Hollow Earth

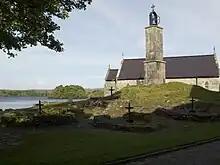
Chapel, bell tower and penitential beds on Station Island. The bell tower stands on a mound that is the site of a cave which, according to various myths, is an entrance to a place of purgatory inside the Earth. The cave has been closed since October 25, 1632.

In Celtic mythology there is a legend of a cave called "Cruachan", also known as "Ireland's gate to Hell", a mythical and ancient cave from which strange creatures would emerge and be seen on the surface of the Earth. There are also stories of medieval knights and saints who went on pilgrimages to a cave located in Station Island, County Donegal in Ireland, where they made journeys inside the Earth into a place of purgatory. In County Down, Northern Ireland there is a myth which says tunnels lead to the land of the subterranean Tuatha Dé Danann, a group of people who are believed to have introduced Druidism to Ireland, and then went back underground.